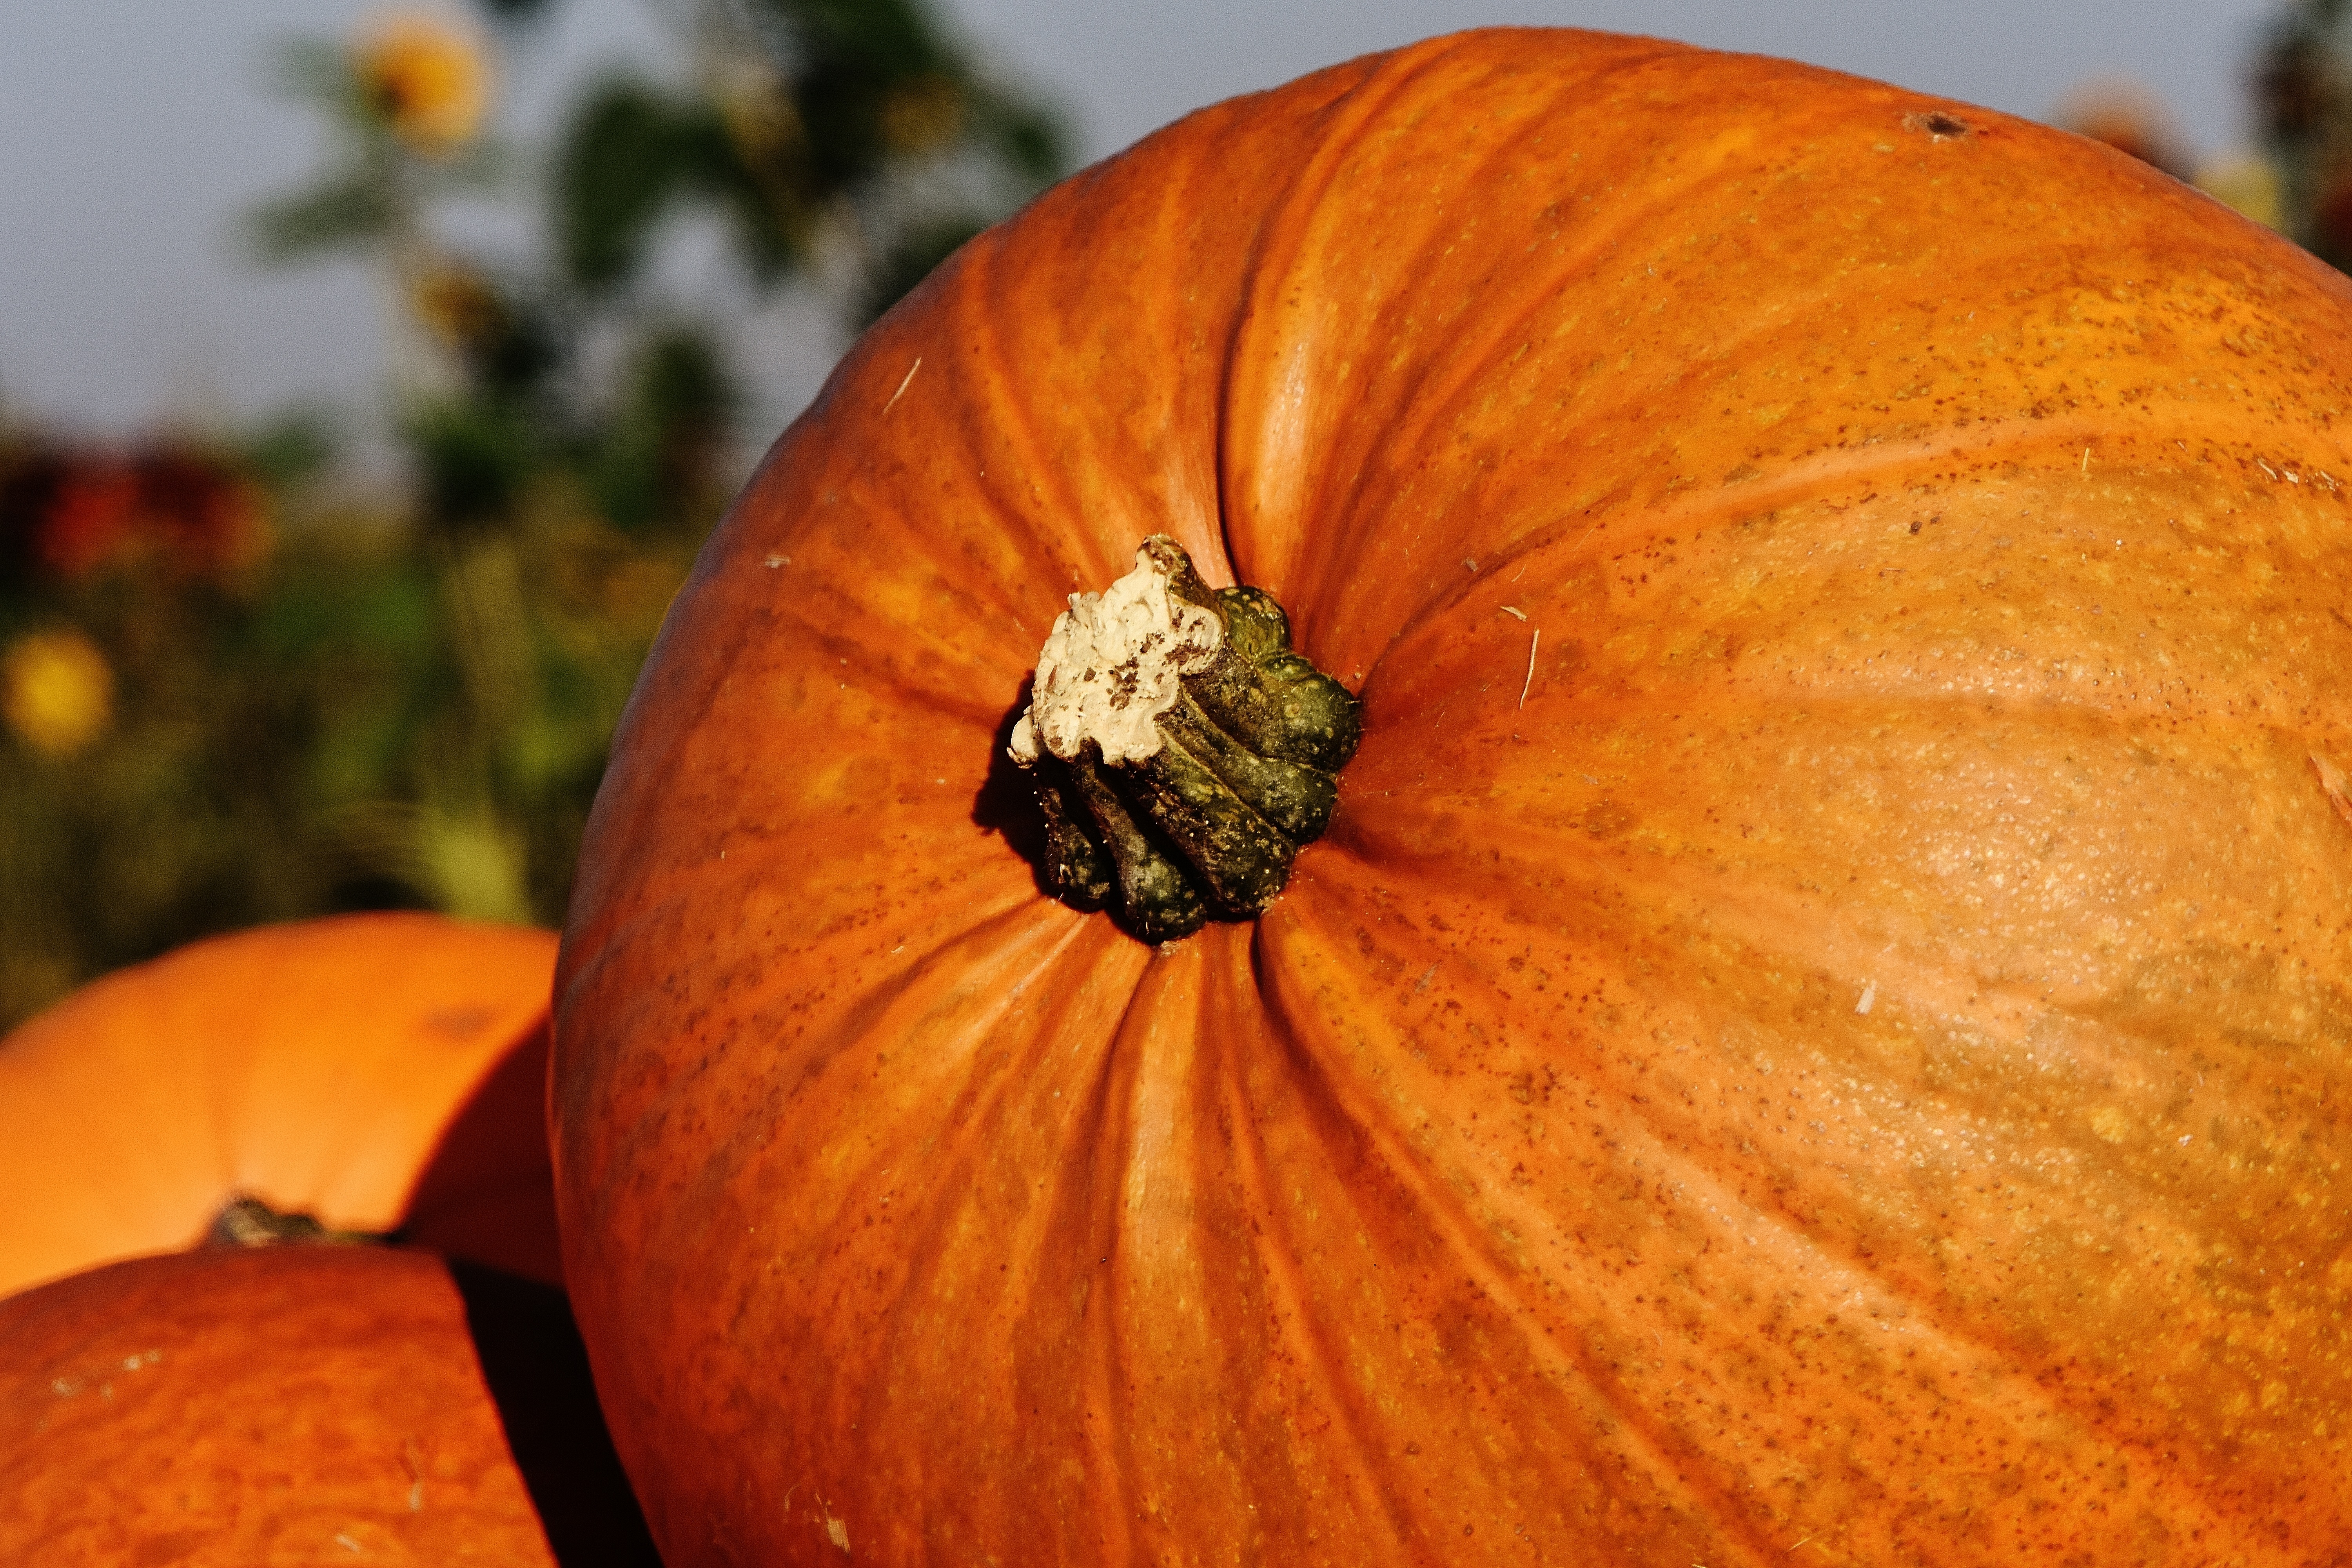
flower, decoration, orange, harvest, produce, vegetable, color, autumn, pumpkin, halloween, colorful, yellow, garden, gourd, close up, jack o lantern, seasonal, calabaza, carving, pumpkins, cucurbita, macro photography, autumn decoration, decorative squashes, winter squash